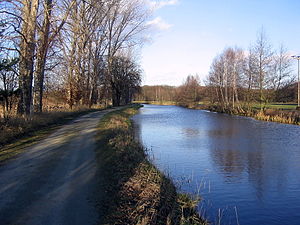
Ohre
Ohre er en flod i de tyske delstater Niedersachsen og Sachsen-Anhalt og en af Elbens bifloder fra højre med en længde på 103 km. Den har sit udspring nord for Wolfsburg i Niedersachsen og løber hovedsageligt sydøstover og følger først grænsen mellem Niedersachsen og Sachsen-Anhalt. Efter Buchhorst løber den ind i Sachsen-Anhalt langs Mittellandkanal. Den munder ud i Elben nær Burg, nord for Magdeburg. Byerne Brome, Calvörde, Haldensleben og Wolmirstedt ligger langs floden.